Sword of Saint Wenceslas

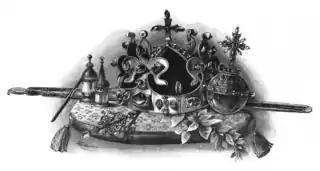
The Coronation Sword as part of the Czech Crown Jewels

The iron blade length is , at the widest point is and has a ripped hole in a cross shape. The wooden handle is covered with yellow-brown fabric and velvet embroidered with the ornament of laurel twigs with thick silver thread.